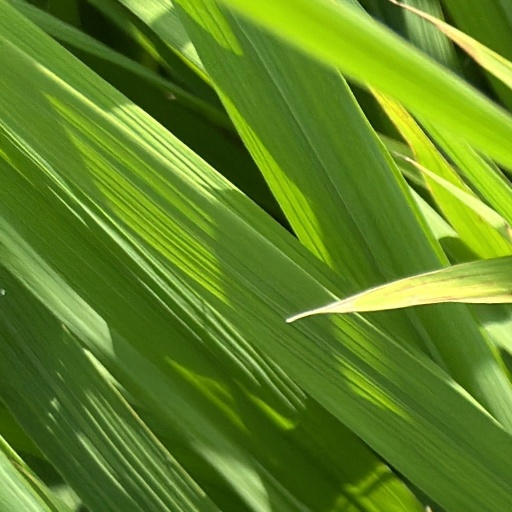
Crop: rice